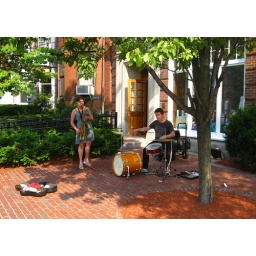
There's something odd about a girl in a dress playing the saxaphone on the street